Father's Day (Doctor Who)

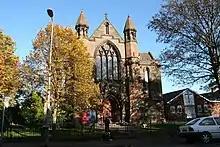
St. Paul's Church in Grangetown.

The entire episode was shot in Cardiff, in November 2004. After Eccleston's father fell ill, a version of the script was drafted where the Doctor was physically absent from the episode's action. However, Eccleston was ultimately able to appear more substantially. The weather changed frequently during filming, and the cast began to fall ill; Eccleston had a cold. The production team selected several streets that looked similar. Most of the streets were in the community of Grangetown. The streets did not require much work for them to resemble 1980s streets; only a few satellite dishes were taken down. The church is St Paul's Church, also in Grangetown. The set of the Tylers' flat was redressed for the time period. For the 1980s style, members of the cast and crew brought in photographs of themselves from the 80s; for example, peach dresses and "big hair" were incorporated, but these elements were not meant to be distracting. Camille Coduri, who played Jackie, wore a wig for this episode. Some of the conversation between Rose and her father in the car was cut because the car had made the dialogue delivery too "bouncy". Piper was scared of holding the baby. Because the baby is present throughout the majority of the episode, but the number of hours they could work with the infant was limited, an "artificial baby" was used as a placeholder in some scenes.